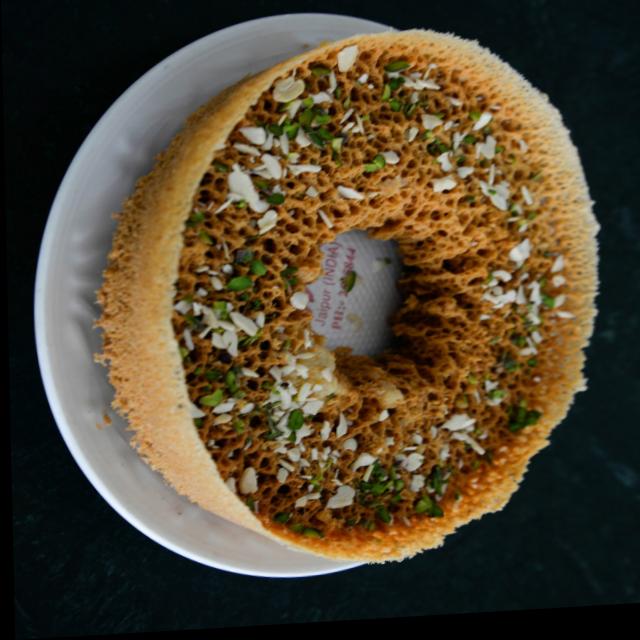
Dish: ghevar